Arjuni Morgaon

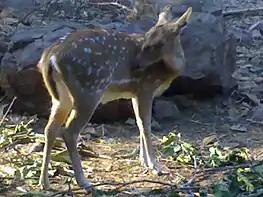
Deer at Navegaon Bandh National Park.

The subdivision is known for its rice crops and greenery, as most of the land is forested. Itiyadoh Dam is situated around 18 km from Arjuni. It is a naturally formed dam build upon a single wall. Several hectares of land are under irrigation because of this dam.